Boeing 720

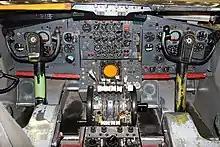
The Boeing 720 flight deck.

The Boeing 720 lacked an auxiliary power unit, and relied instead on ground power and pneumatic air to power the aircraft's systems, provide air conditioning, and start the engines while on the ground. The normal practice for Boeing 720 aircraft was to start the number three (inner starboard) engine first, then disconnect ground power and air. With one engine running, bleed air from that engine could be used to provide necessary air pressure to start the other engines one by one. On ground, with ground starting crew at hand, all four engines were usually started with ground crew help: this was more reliable and faster.